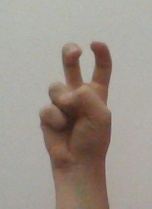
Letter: toot